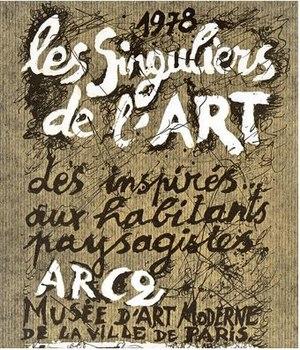
Couverture créée par Alain Bourbonnais ""Les Singuliers de l'Art"""
Alain Bourbonnais, né le 22 juin 1925 à Ainay-le-Château et décédé le 20 juin 1988 à Sens, est un architecte, créateur et collectionneur français.